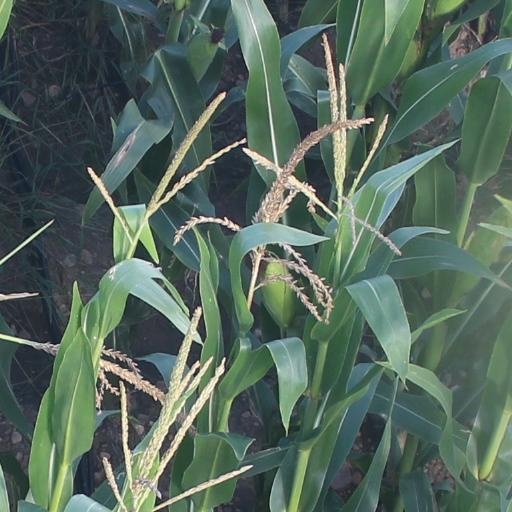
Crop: maize; corn